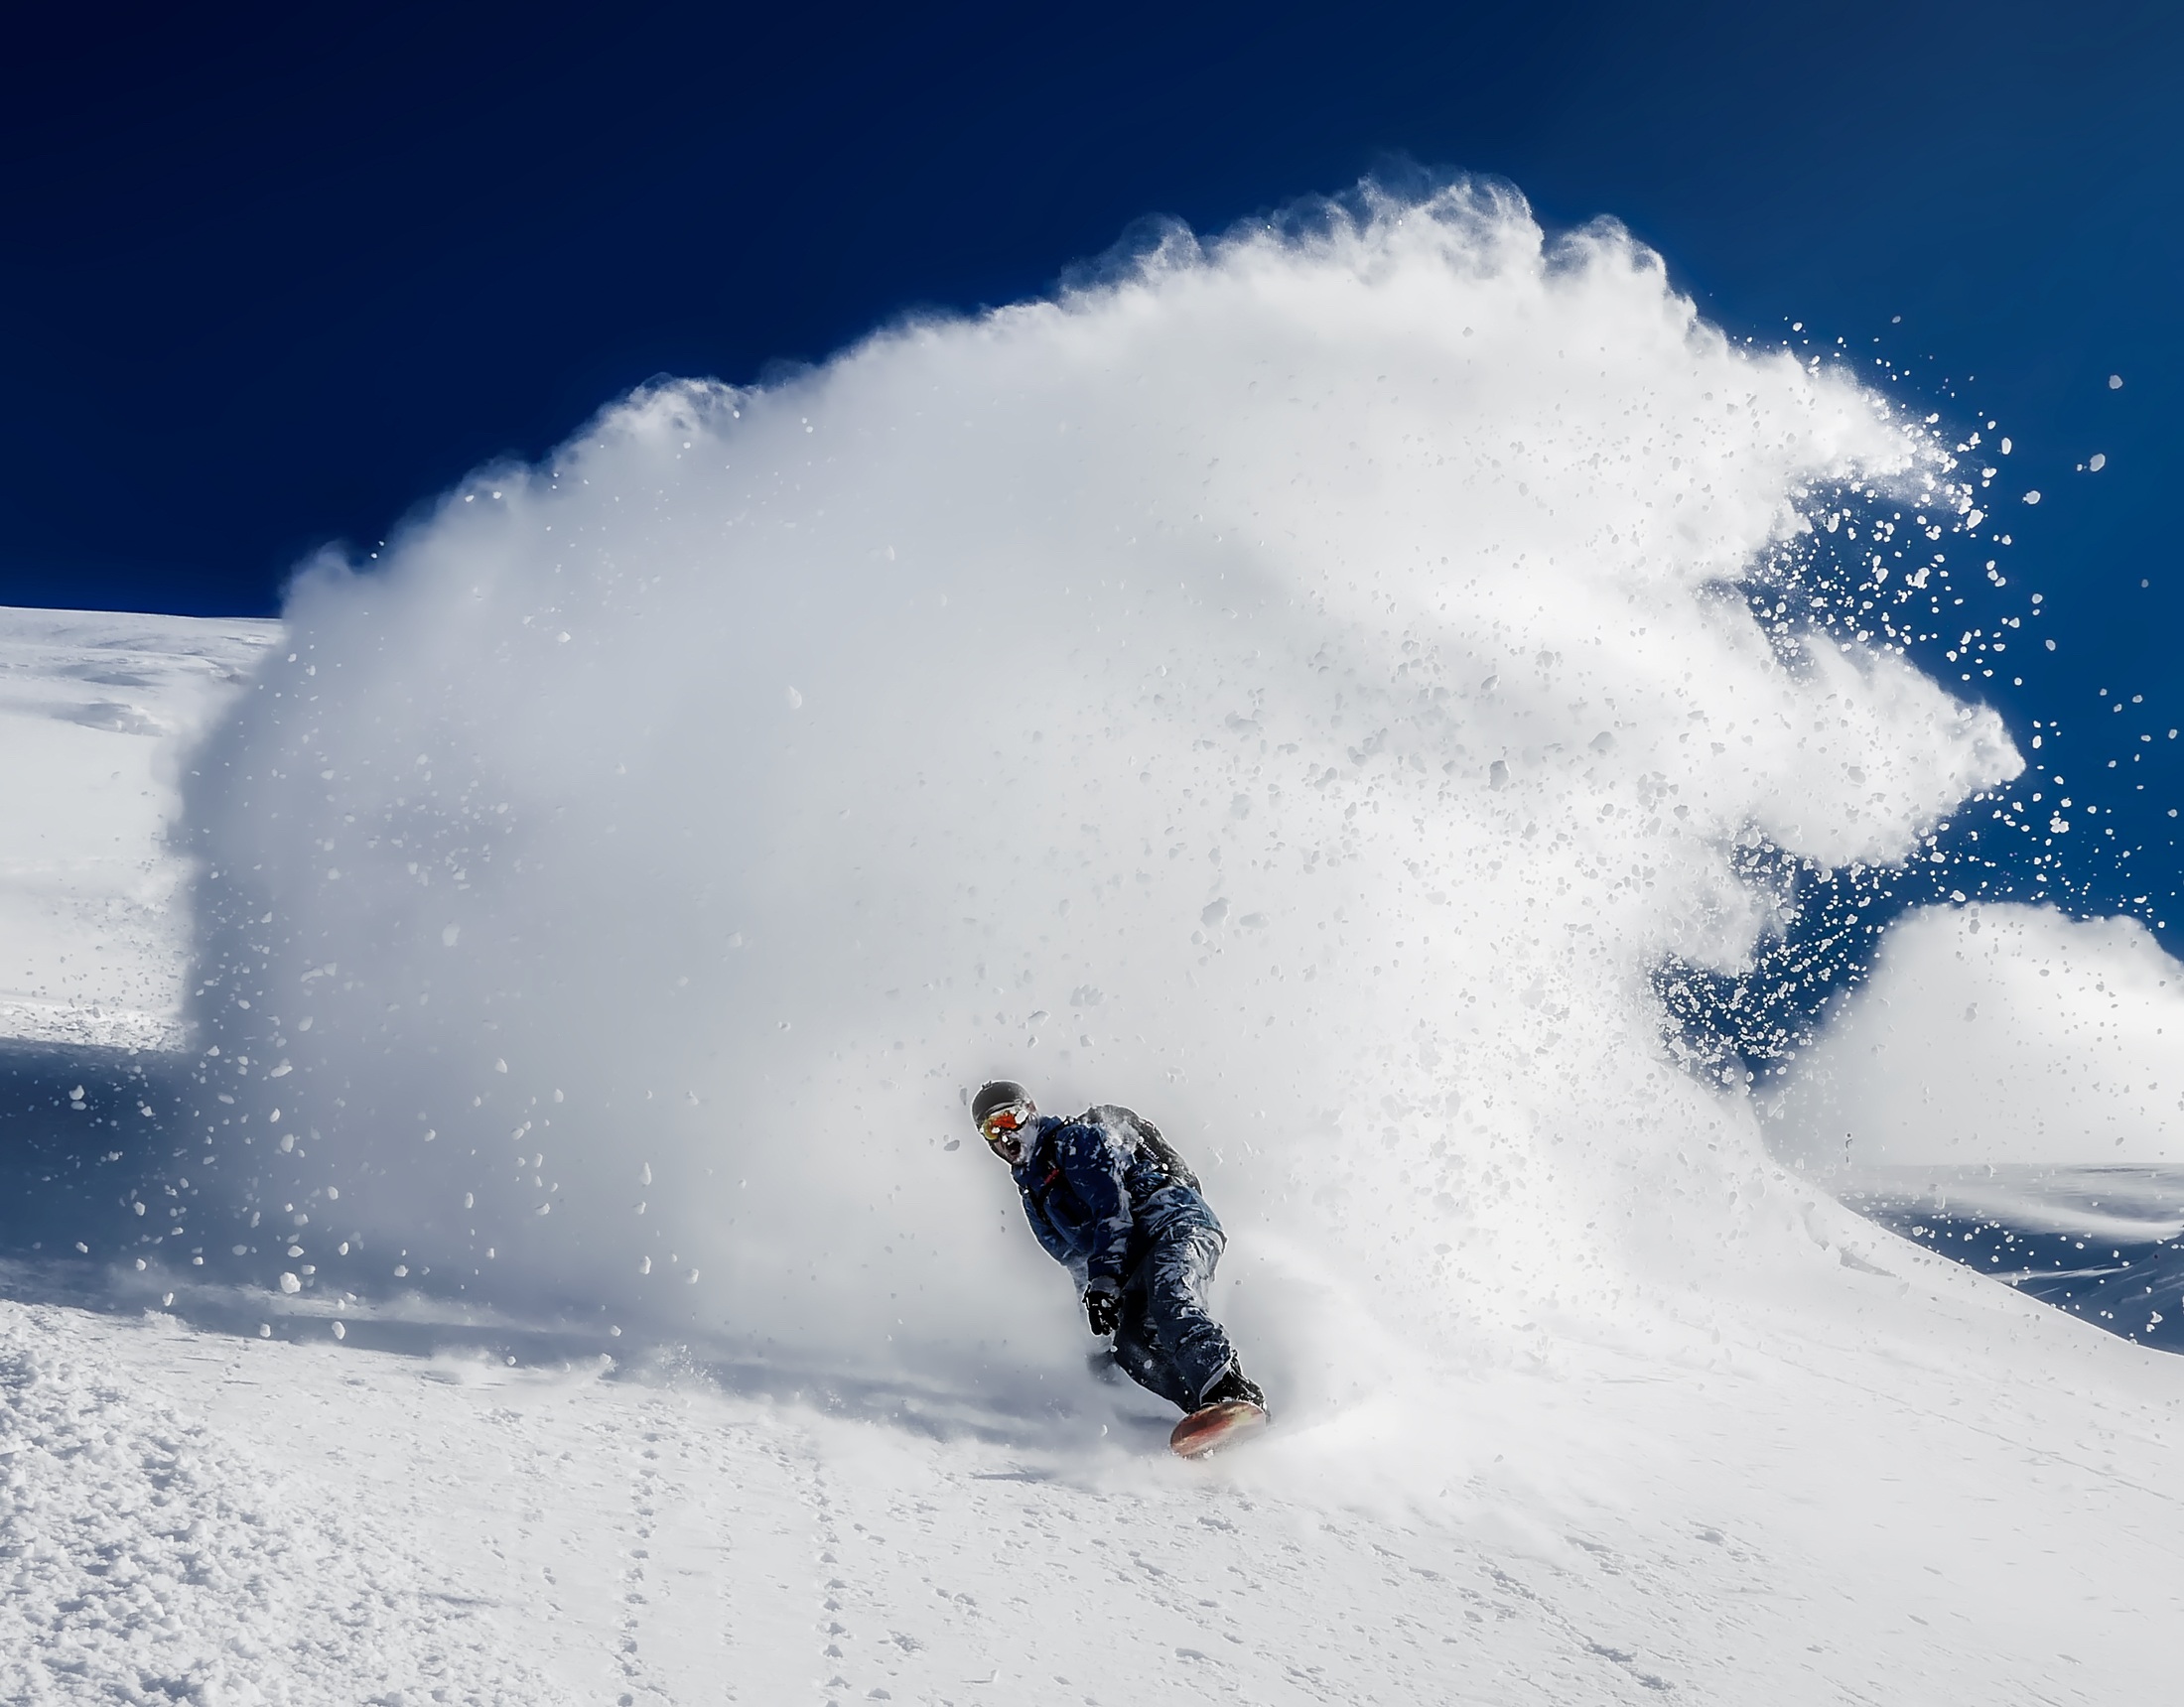
snow, winter, wave, weather, snowboard, extreme sport, skiing, season, winter sport, hdr, sports, mountains, downhill, ski, snowboarding, freezing, extreme sports, ski slope, ski equipment, atmosphere of earth, geological phenomenon, wind wave